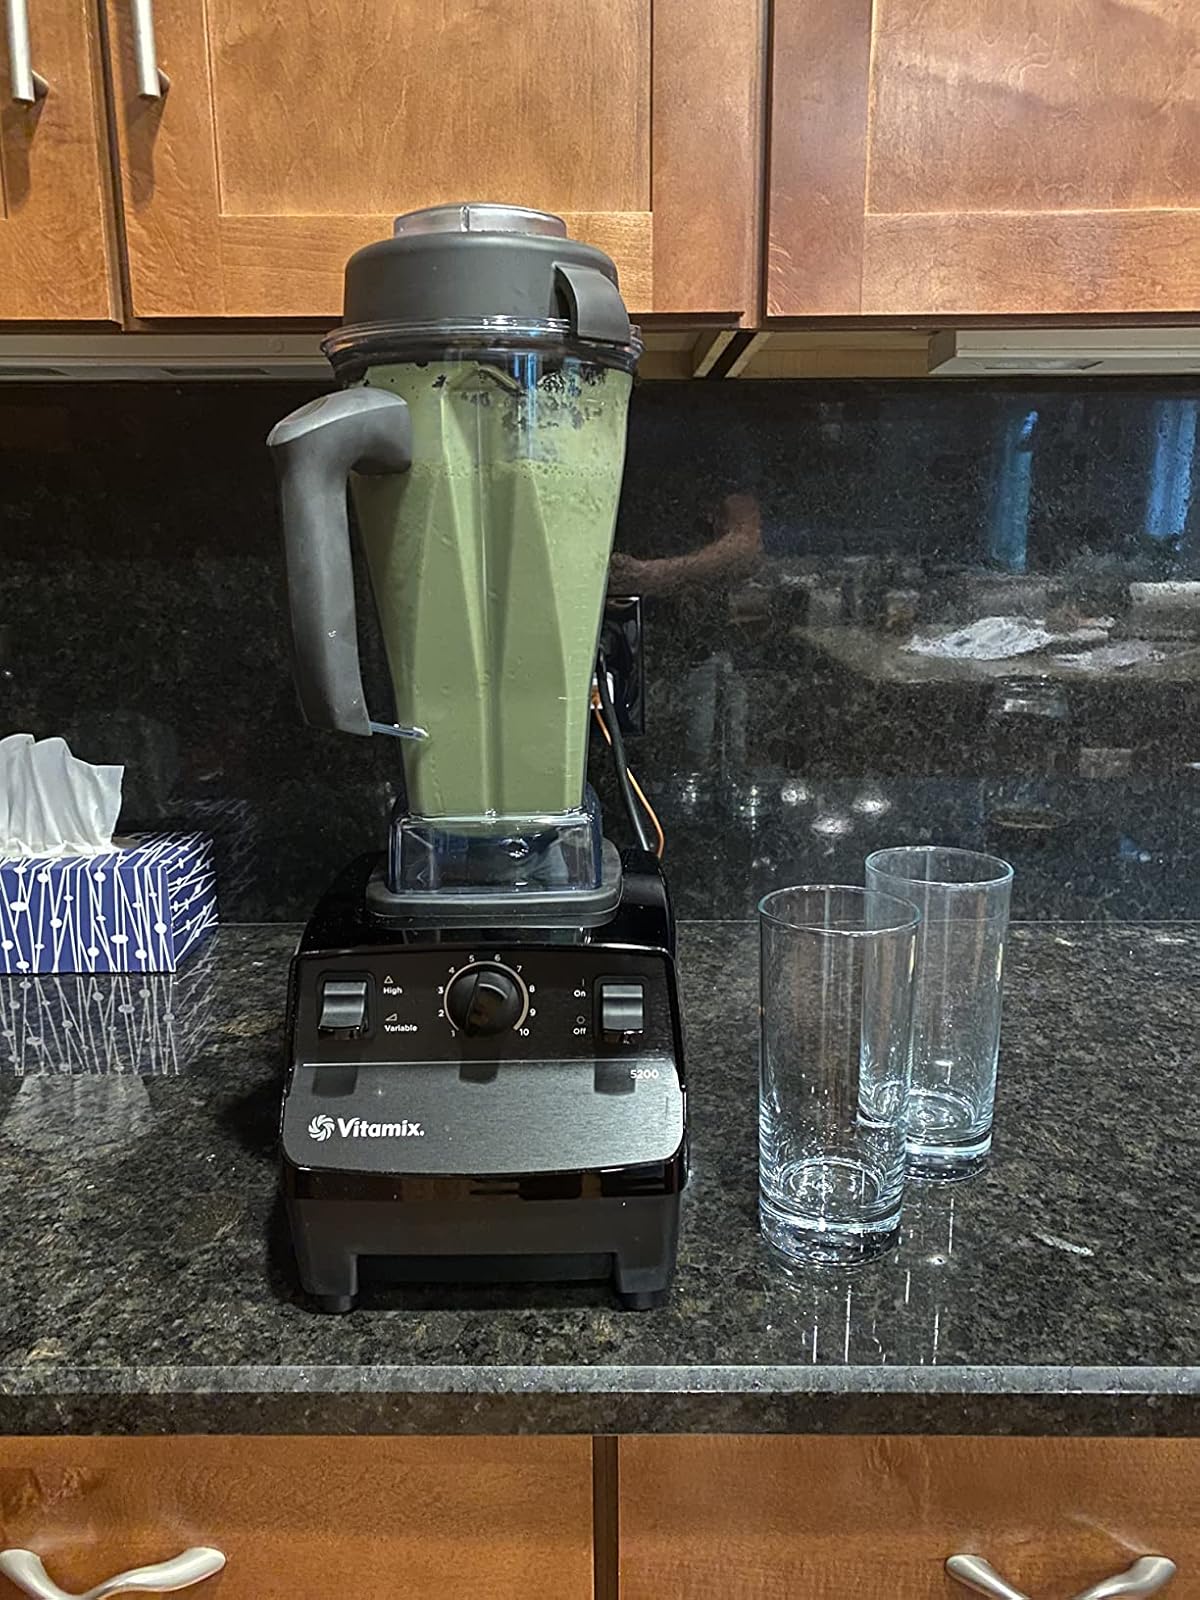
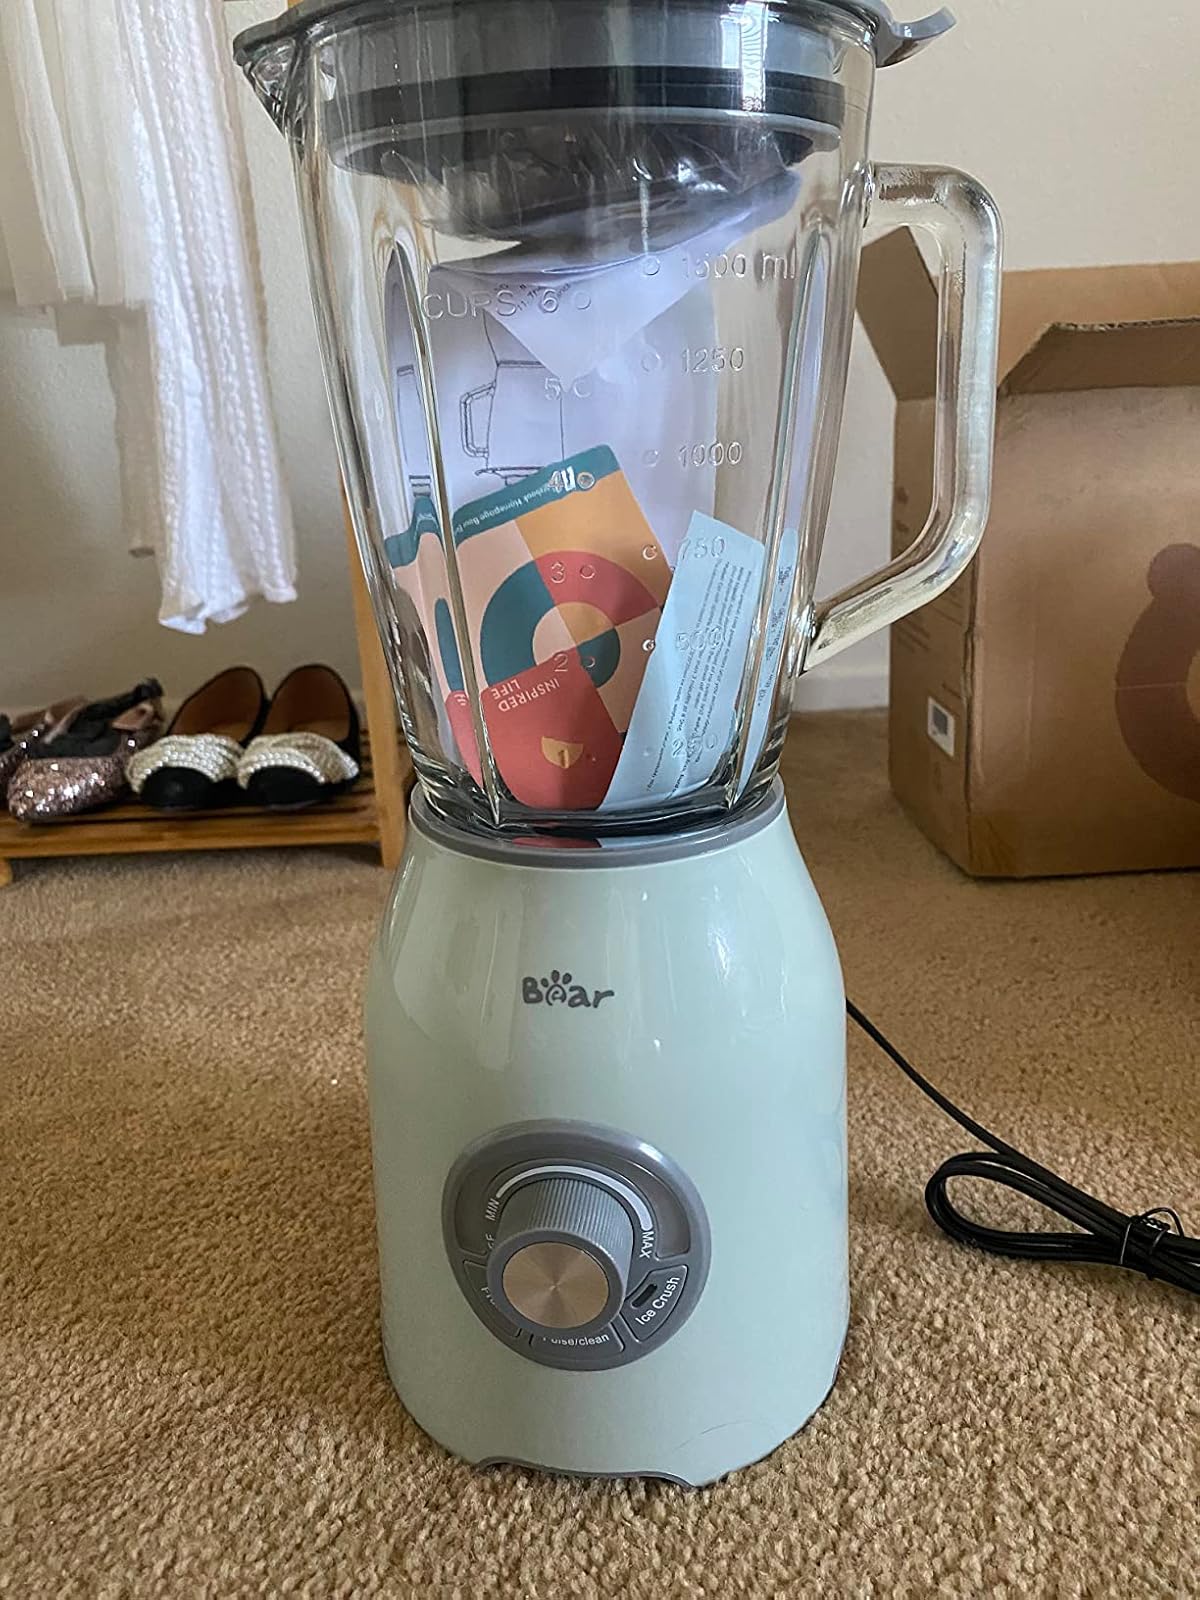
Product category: items_blender
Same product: no